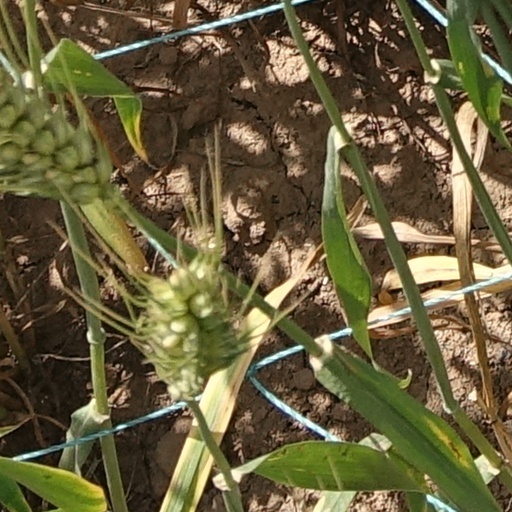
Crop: wheat